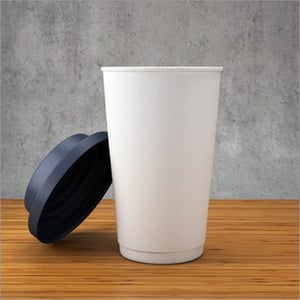
Label: paper